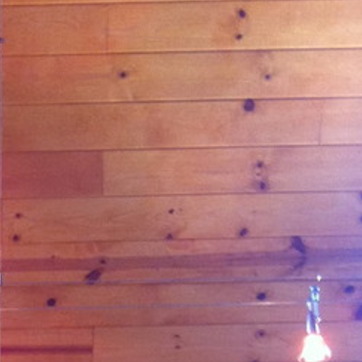
Material: wood